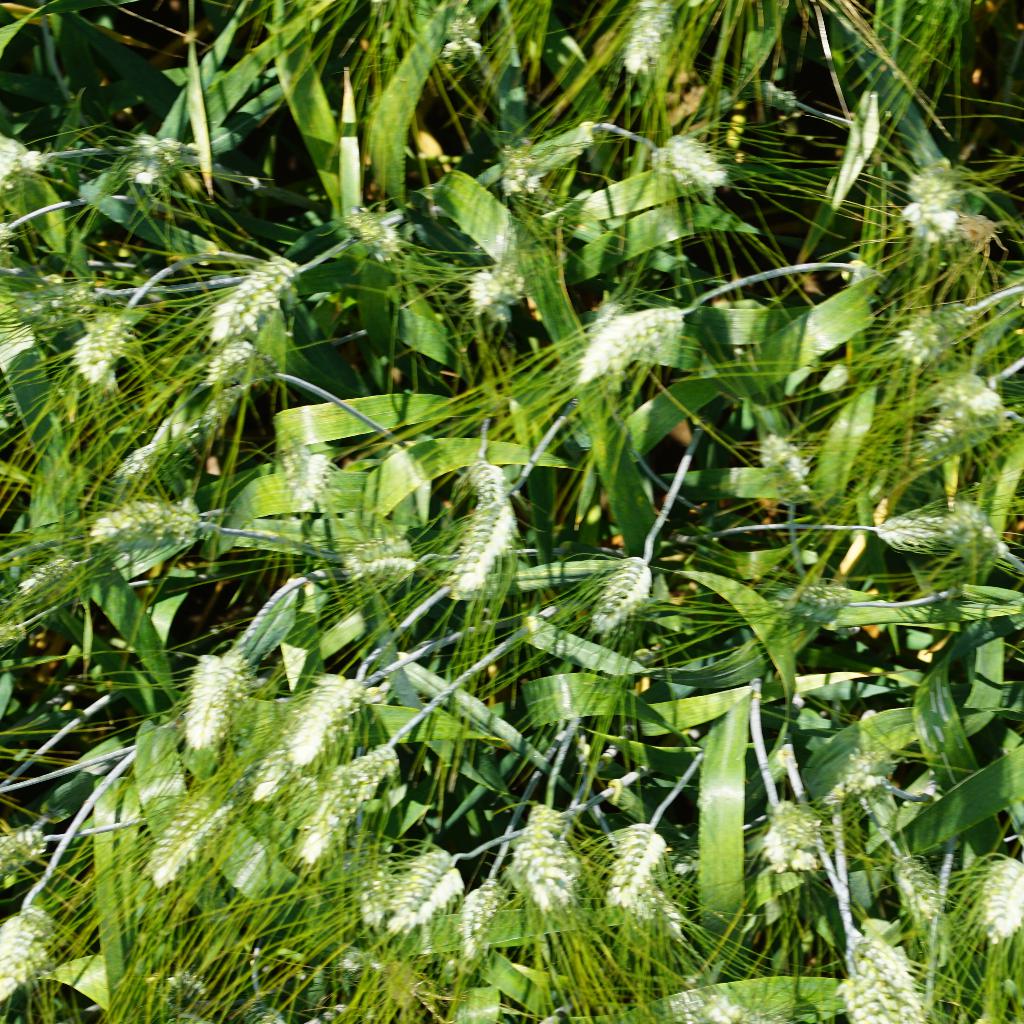
Country: France
Location: Gréoux
Wheat development stage: Filling